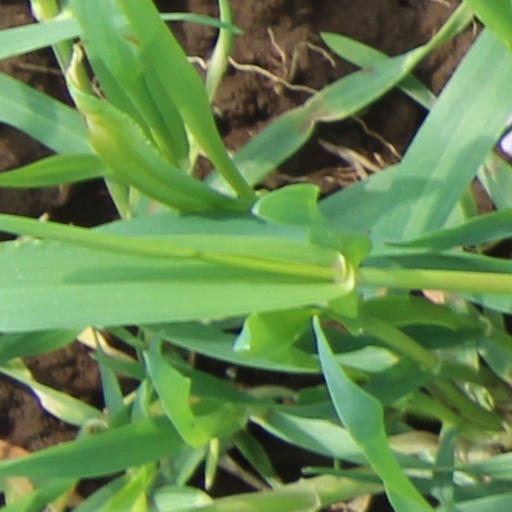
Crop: wheat